Trimerorhachidae

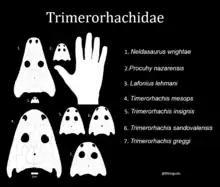
Diagram of trimerorhachid skulls

Trimerorhachidae is a family of dvinosaurian temnospondyls, including "Lafonius", "Trimerorhachis", "Procuhy" and "Neldasaurus".